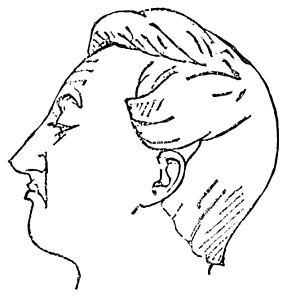
Le mépris est un sentiment-émotion intense négatif, mélange de dégoût et de colère, à l'égard d'un individu, de soi, ou groupe d'individus perçu comme inférieur ou sans intérêt.